Telectroscope

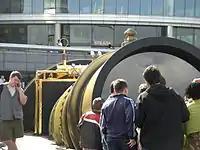
Observers in London viewing their counterparts in New York City as displayed on the faux-telectroscope

In the recent era, 'telectroscope' was the name of a modern art installation constructed by Paul St George in 2008, which provided a visual link between London and New York City.